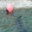
Label: otter